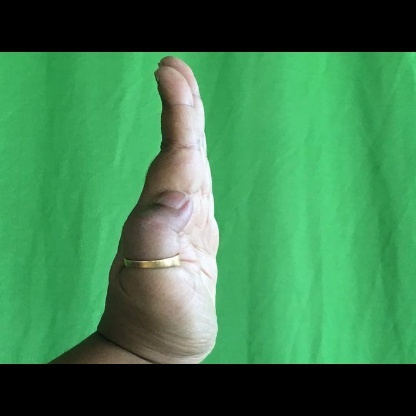
Mudra: Pathaka